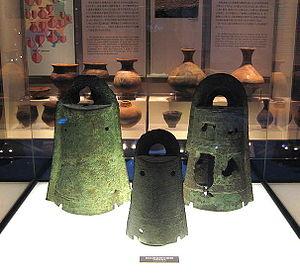
L'université Meiji, ou meidai en abrégé, est une université privée du Japon. Elle est située dans la partie nord du quartier Kandasurugadai à Tokyo.